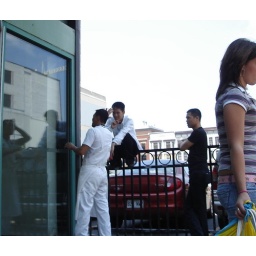
This guy was completely oblivious to the pretty girl walking by, preferring to check himself out in the window. :-)